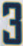
Number: 3